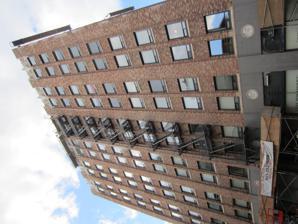
Building: Medical Dental Building (Portland, Oregon)
Country: United States of America
Year built: 1928
Building in Portland, Oregon, U.S. Medical Dental Building The building in 2012 Location in Portland, Oregon General information Town or city Portland, Oregon Country United States Coordinates 45°31′09″N 122°41′02″W / 45.51917°N 122.68388°W / 45.51917; -122.68388 The Medical Dental Building is located at 837 Southwest 11th Avenue, in Portland, Oregon , United States. It was designed by Luther Lee Dougan of Houghtaling & Dougan , and completed in 1928. The building underwent exterior renovations in 2012. Tenants The building has housed the restaurants Dime Store and East India Co. Grill and Bar . References